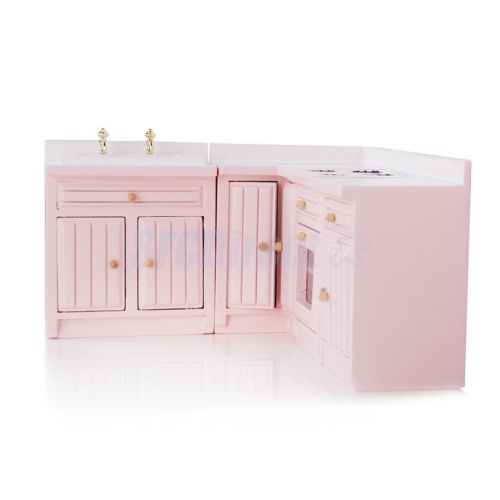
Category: cabinet